Pennsylvania Route 309

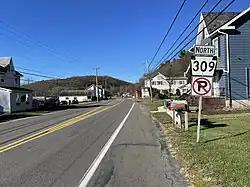
PA 309 northbound past PA 895 in West Penn Township

PA 309 continues north on Bethlehem Pike, a four-lane divided highway with a Jersey barrier and several intersections controlled by jughandles. The route comes to a junction with PA 63, at which point it enters Horsham Township. There, the road narrows to four lanes and passes between two shopping centers, crossing into Montgomery Township and heading into the North Penn Valley region. The route bends to the northwest and continues through commercial areas, running to the west of a quarry past the Hartman Road intersection. PA 309 passes more businesses as it continues along the four-lane divided highway and comes to an interchange with the US 202 parkway consisting of a ramp from northbound PA 309 to northbound US 202 and a two-way quadrant ramp on the northwest side of the interchange providing all other movements; PA 309 also crosses under the US 202 Parkway Trail that follows US 202. The road intersects US 202 Bus. (Dekalb Pike) and Upper State Road in Montgomery Square. At this point, US 202 Bus. becomes concurrent with PA 309 and the road passes between the Montgomery Mall to the west and the Airport Square shopping center to the east. The two routes head north past more businesses five-lane road with a center left-turn lane past the North Wales Road intersection. PA 309/US 202 Bus. turns into a four-lane divided highway again and continues into Montgomeryville. Here, the roadway comes to the Five Points intersection, where PA 463 crosses PA 309/US 202 Bus. and US 202 Bus. splits from PA 309 by heading northeast onto Doylestown Road.